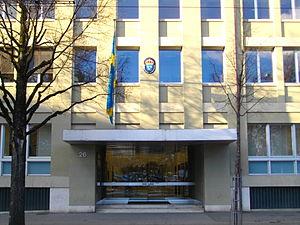
Ambassade du Royaume de Suède à Berne